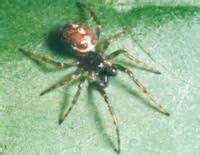
spider